Thomas Wilson (shipwreck)

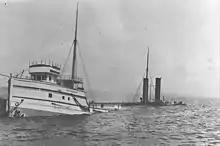
The "Hadley" after the collision

On 7 June 1902, the "Thomas Wilson" left the Duluth harbor carrying a load of Mesabi iron ore. The hatches were not yet closed, because the weather was clear and calm. Meanwhile, the "George Hadley", a 2073-ton wooden steamer, was inbound for the Duluth harbor. The "Annie L. Smith" tugboat directed the "George Hadley" to divert to the Superior harbor, since all of the Duluth coal docks were full. The captain of the "George Hadley" ordered an immediate turn to port without noticing the direction of the "Thomas Wilson" or blowing the required whistle signals. The captain of the "Thomas Wilson", concerned about the movements of the "Hadley" but suspicious of running aground if he turned to port, ordered an immediate turn to starboard. The "Hadley" struck the "Wilson" just forward of the aft hatch and recoiled from the collision. The "Wilson" rolled over to port, then righted itself and began to sink by the bow. Within three minutes, the entire ship had sunk, drowning nine of the twenty-man crew. The ship and its cargo were valued at $207,000.